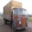
Label: truck